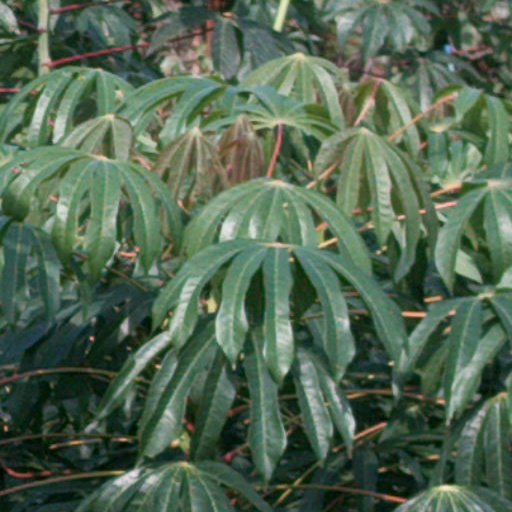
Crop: cassava